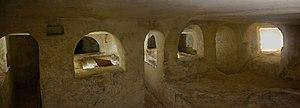
Catacombes de Saint Paul à Rabat, Malte